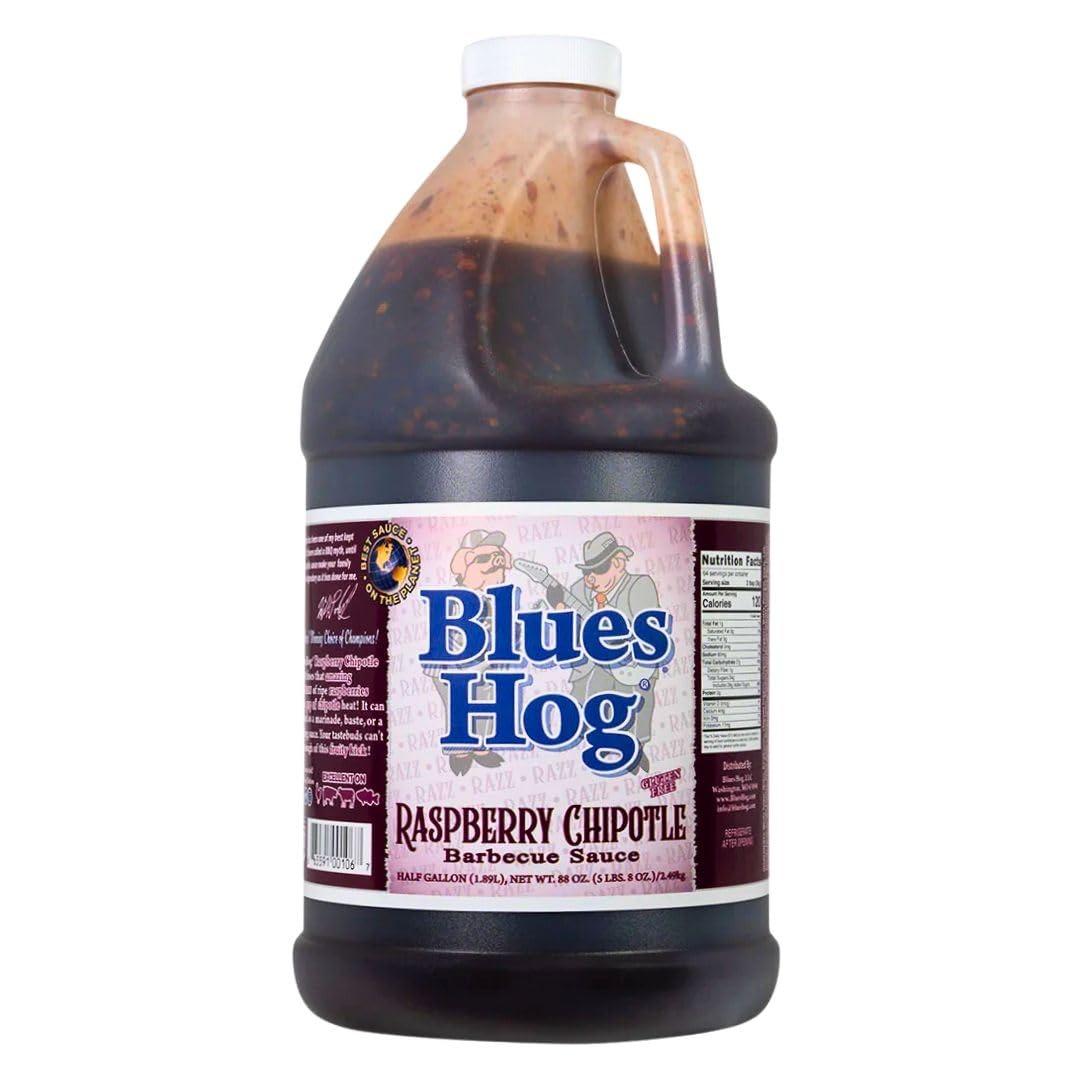
Item Name: Generic Blues Hog Raspberry Chipotle Barbecue Sauce - Half Gallon, 64oz (1)
Bullet Point: Raspeberry Chipotle
Product Description: Blues Hog Raspberry Chipotle BBQ Sauce fuses that amazing sweetness of ripe raspberries with a rich pop of chipotle heat! It can be used as a marinade, baste, or a finishing sauce. Your taste buds can’t get enough of this fruity kick. Blues Hog gourmet sauces are gluten free and made of all natural, high-quality ingredients. With more awards than any other commercial sauce on the market, our products are used by 90% of competition bbq teams nationwide. Blues Hog is the award-winning choice of champions!
Value: 64.0
Unit: Ounce

Price: 41.99